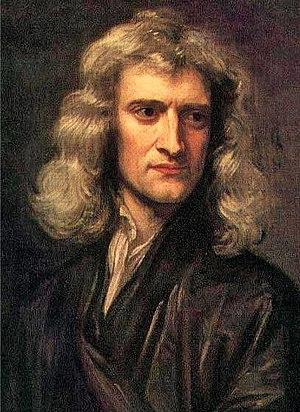
Newton (1642-1727) Bahasa Indonesia: Issac Newton saat berusia 46 tahun pada lukisan karya Godfrey Kneller tahun 1689 Lietuvių: Seras Izaokas Niutonas 1689-aisiais Македонски: Сер Исак Њутн на возраст од 46 години (1689)